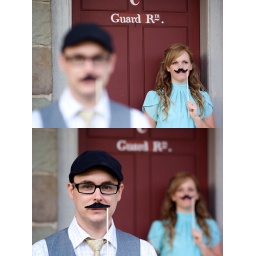
We shot this cute couple dressed in vintage clothes in downtown Fredericton yesterday.